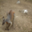
Label: kangaroo